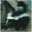
Label: skunk